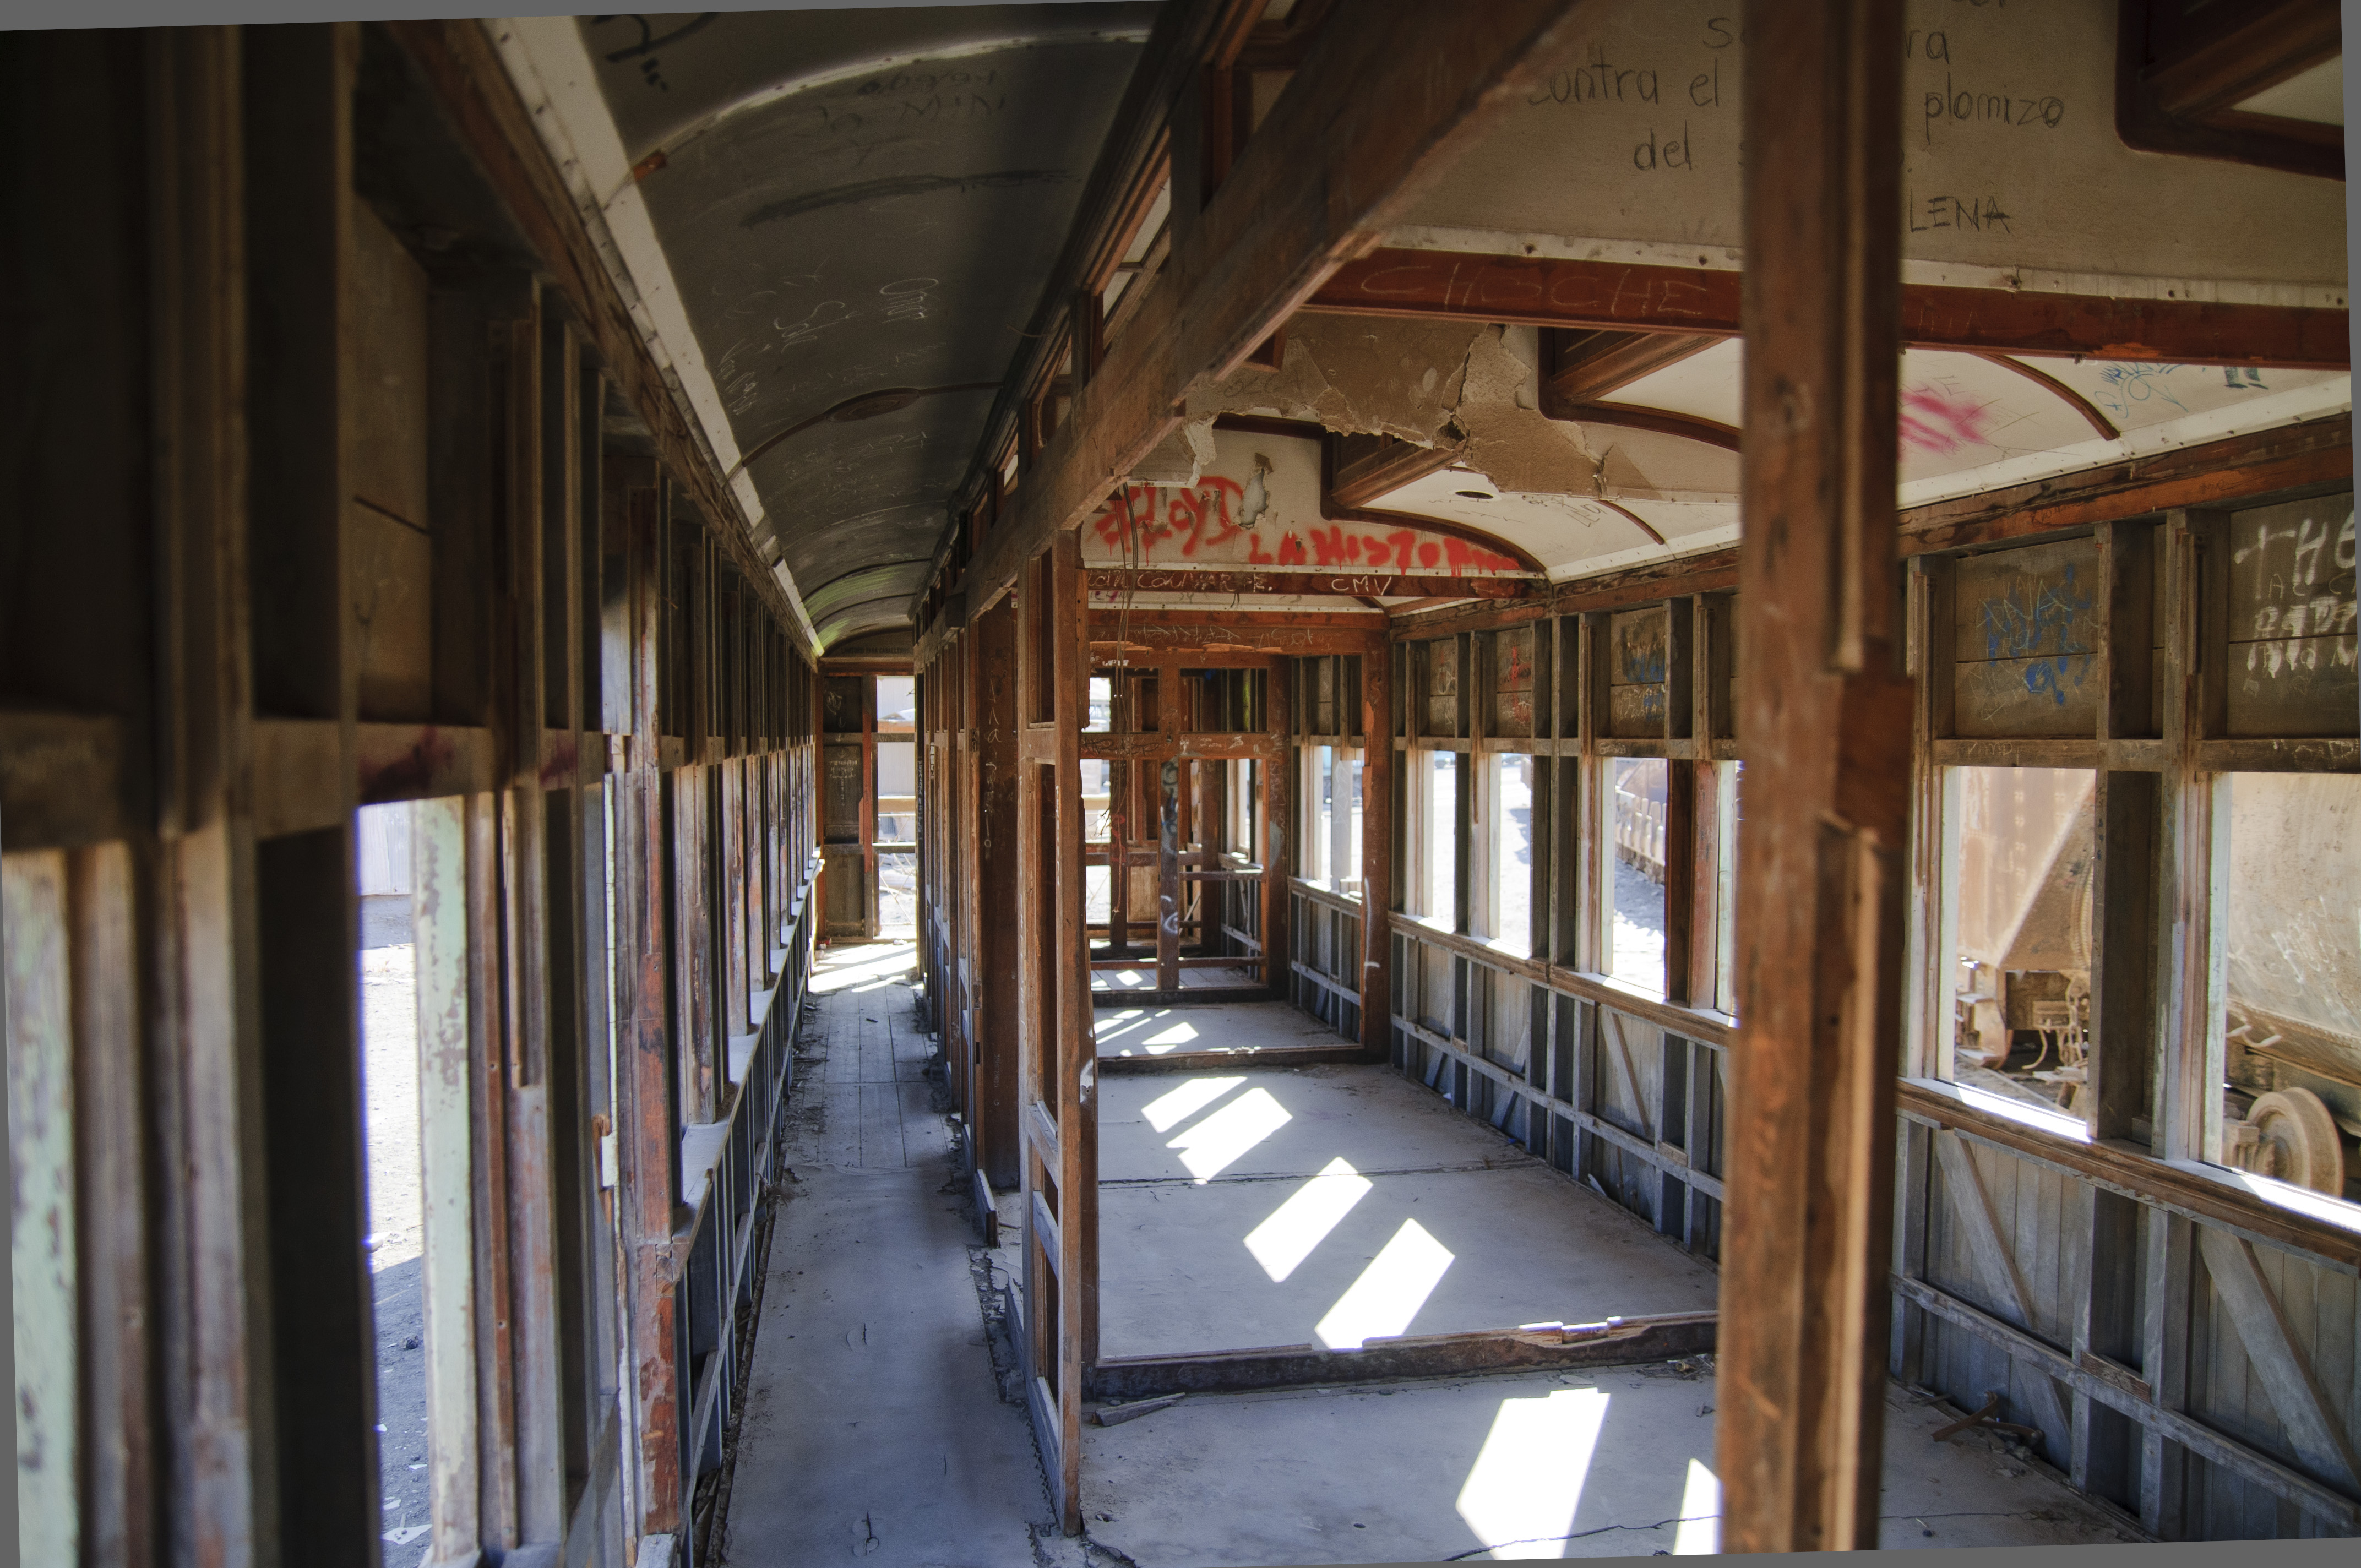
wood, building, barn, transport, vehicle, public transport, stable, stall